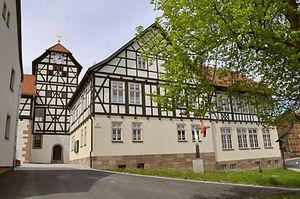
Mehmels est une municipalité allemande du land de Thuringe, dans l'arrondissement de Schmalkalden-Meiningen, au centre de l'Allemagne. En 2015, sa population est de 342 habitants.